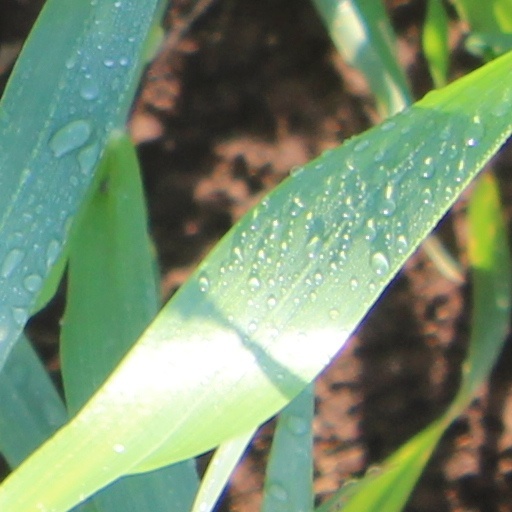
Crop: wheat